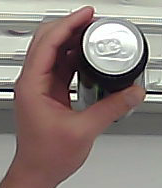
Product: monster_energydrink